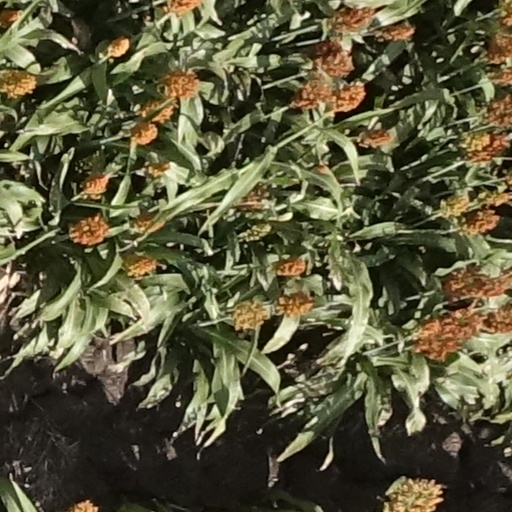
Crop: sorghum